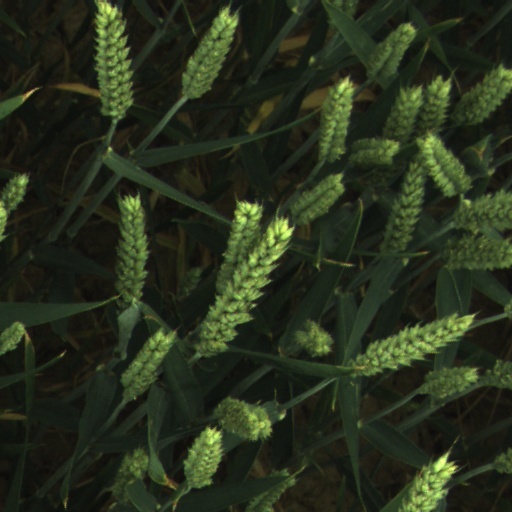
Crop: wheat